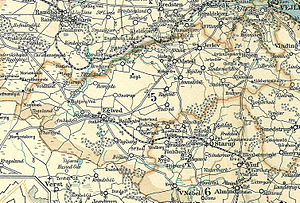
Jerlev Herred
Jerlev Herred omkring 1900
Kort over Vejle Amt
Jerlev Herred var et herred i Vejle Amt. I Kong Valdemars Jordebog fra 1231 hed det Jarlæzstathæreth, 1329: Jarlefhæreth; Indtil første halvdel af det 14. århundrede var også Holmans Herred en del af herredet. I middelalderen hørte det under Almindsyssel. Senere kom det under Koldinghus Len og fra 1660 Koldinghus Amt, indtil det i 1793 kom under det da dannede Vejle Amt.